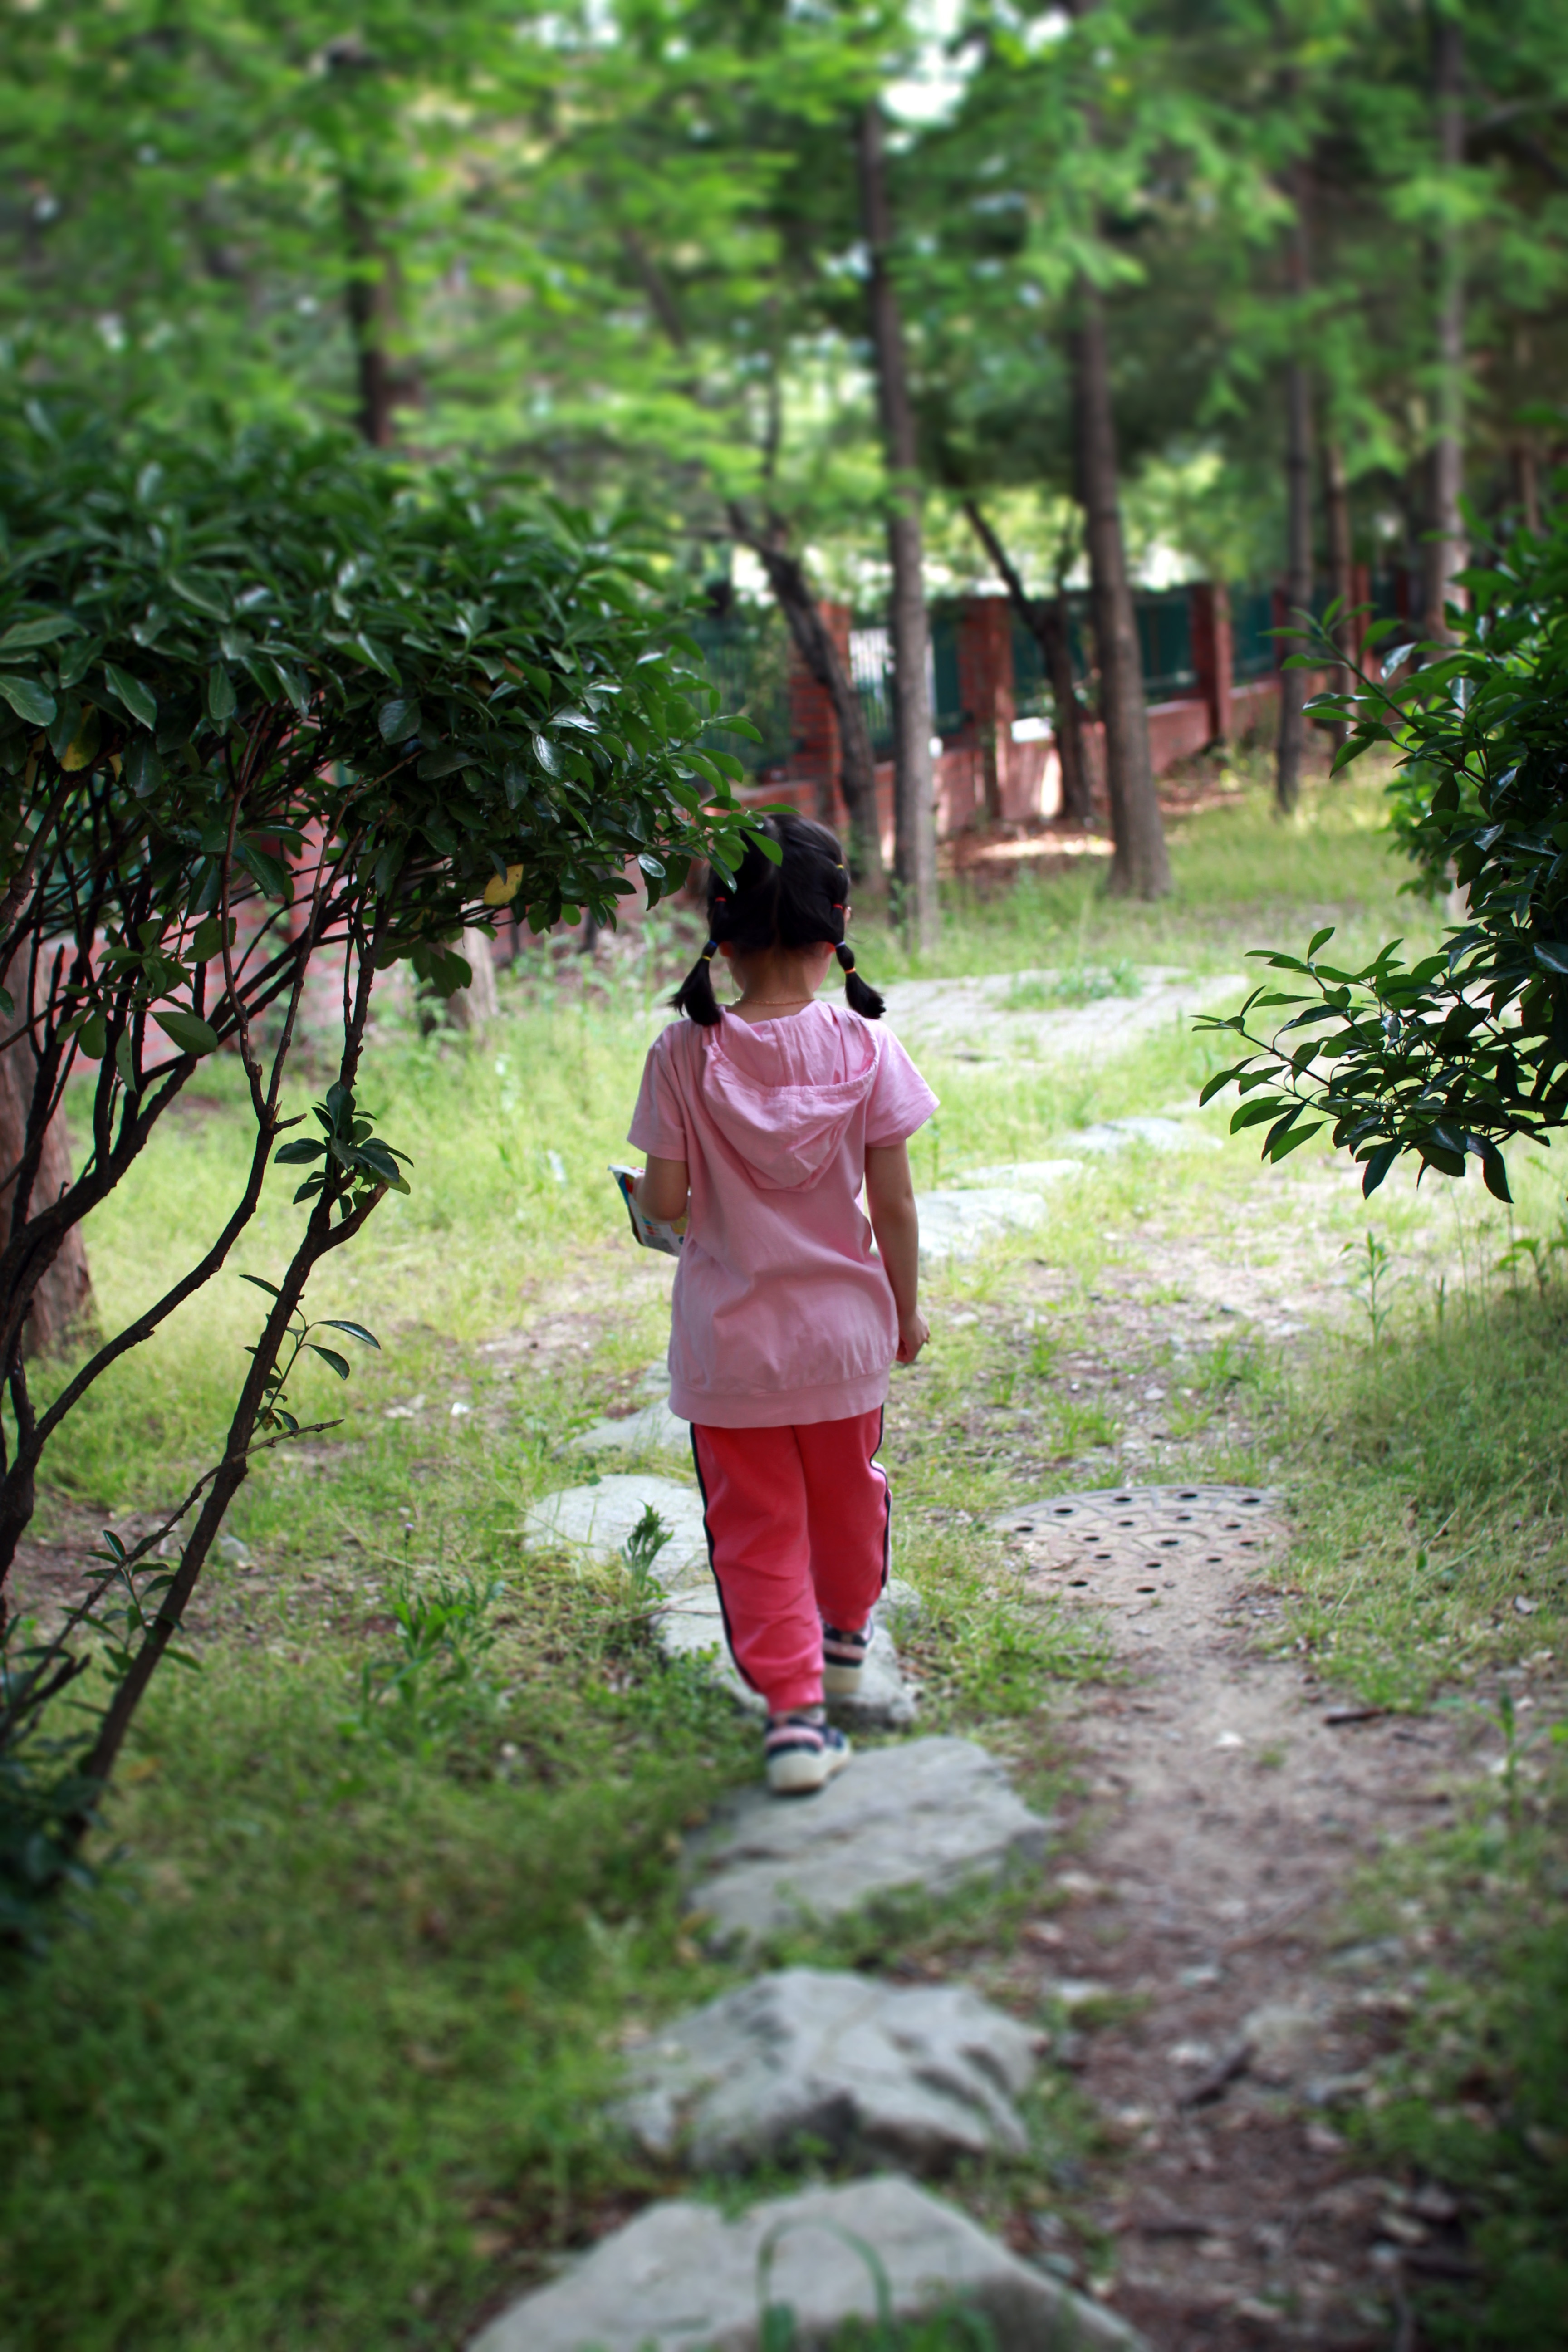
tree, nature, forest, grass, plant, sunlight, leaf, flower, walk, green, jungle, autumn, park, botany, garden, woodland, trails, children's, woody plant